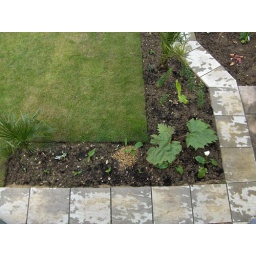
Bed under kitchen window